Borja Oubiña

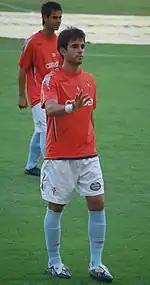
Oubiña training with Celta in 2009

A ball-winning midfielder who came through the youth teams of hometown club RC Celta de Vigo, Oubiña was born in Vigo, and he first appeared with the first team – courtesy of Miguel Ángel Lotina – during 2003–04 in a 2–2 away draw against Valencia CF, as the Galicians, then also participating in the UEFA Champions League, eventually finished second from bottom in La Liga; he became a mainstay in the subsequent seasons, under Fernando Vázquez.